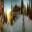
Label: forest